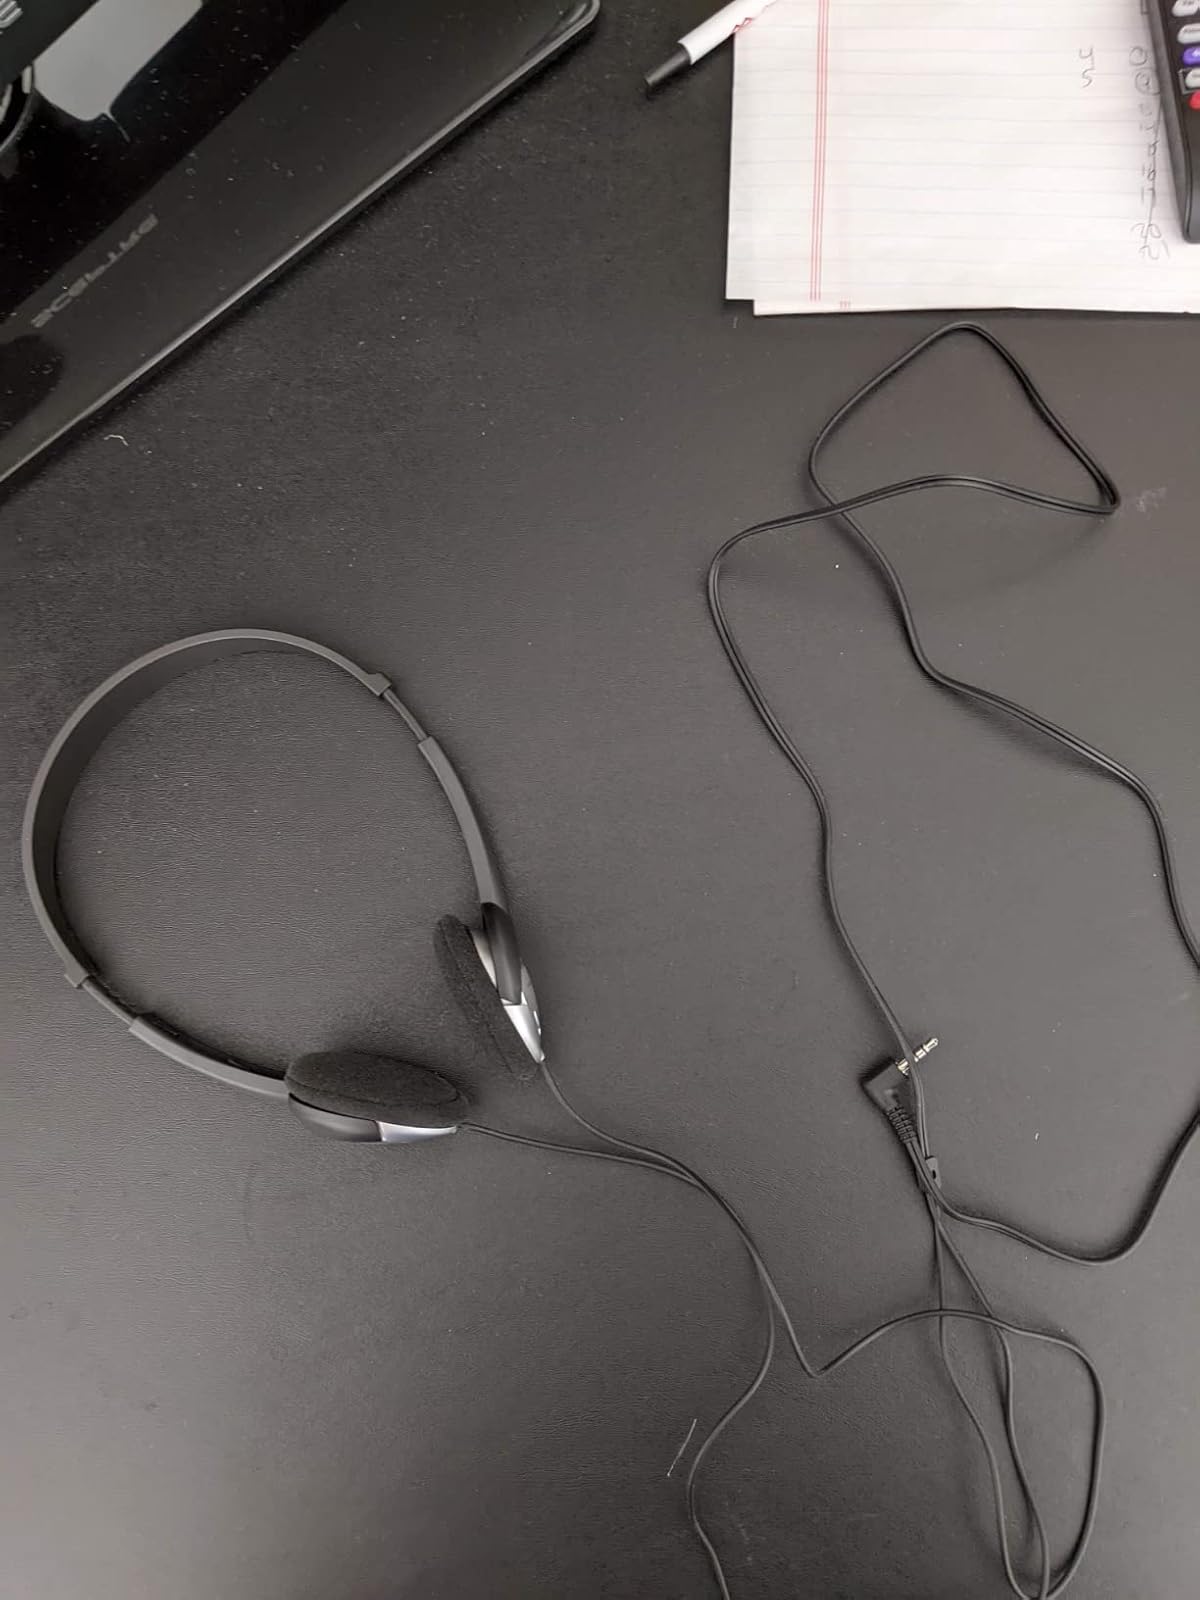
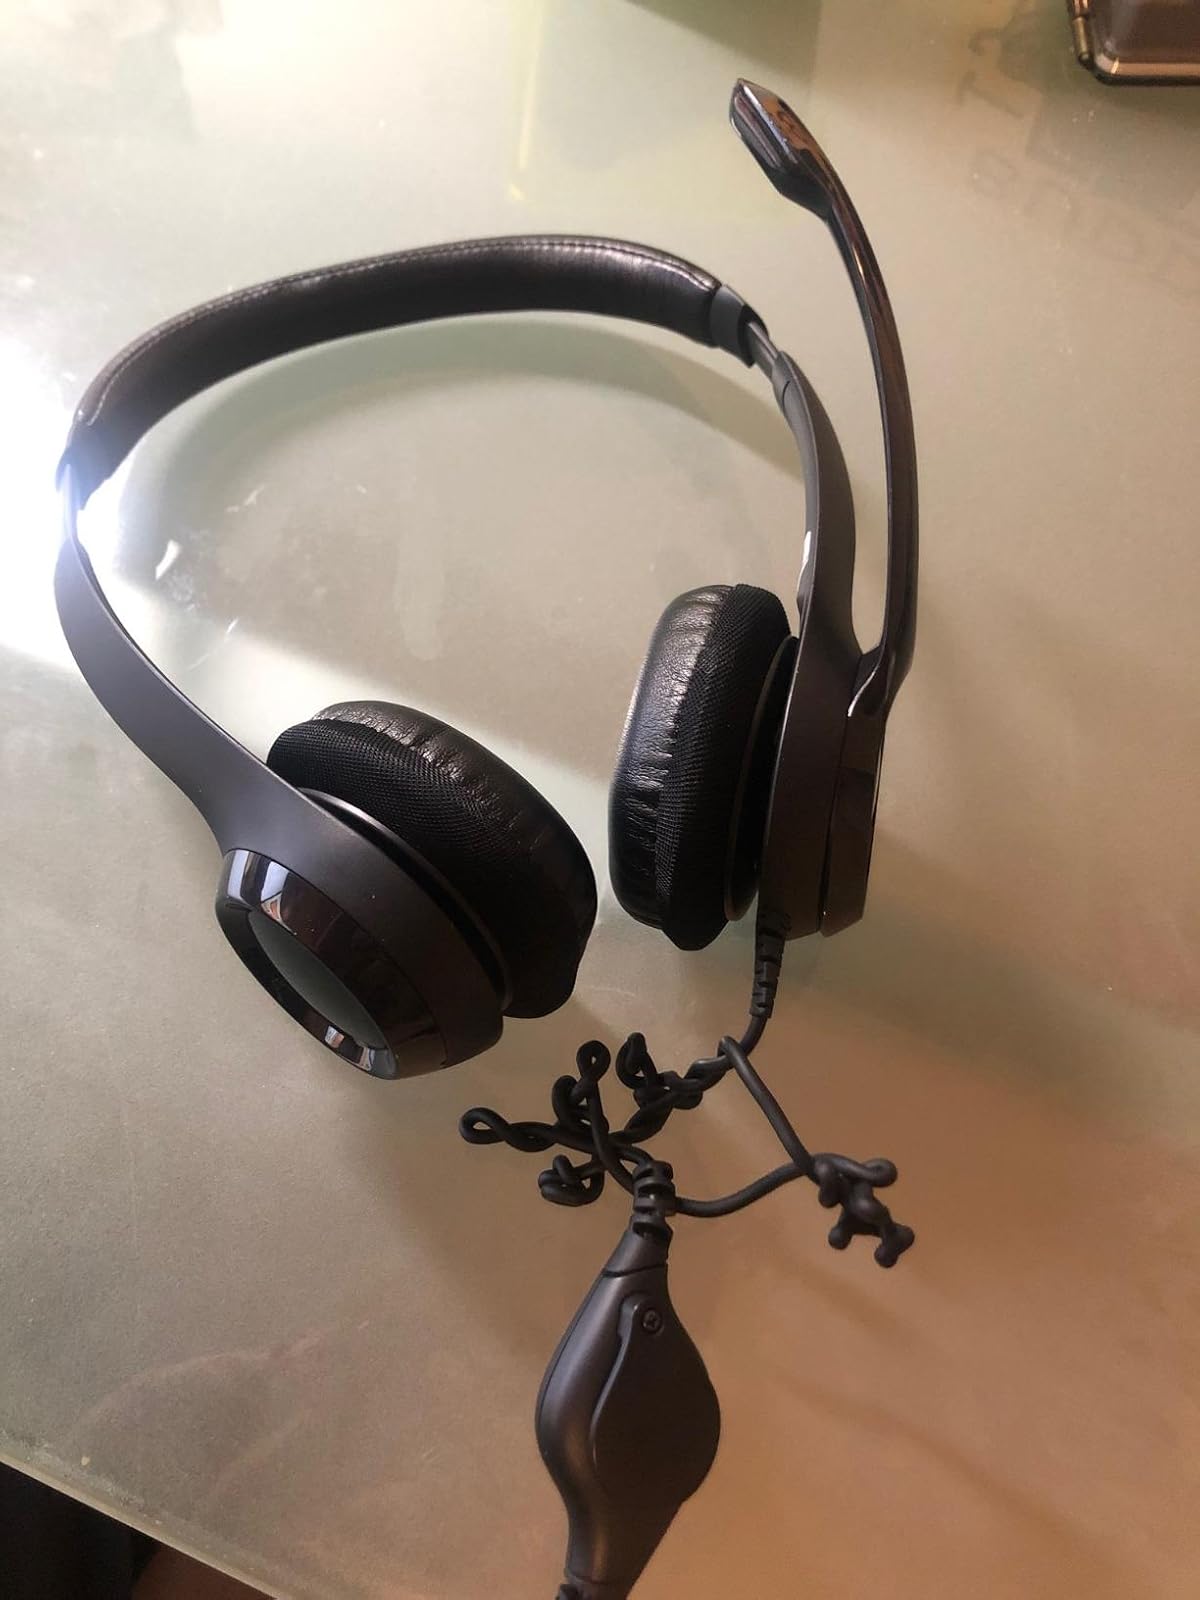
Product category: headphones
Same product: no